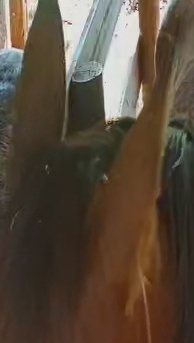
Face region: ears (position_of_ears)
Pain indicator: obviously_present